Amaravati Marbles

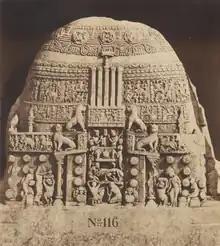
1858 photograph by Linnaeus Tripe

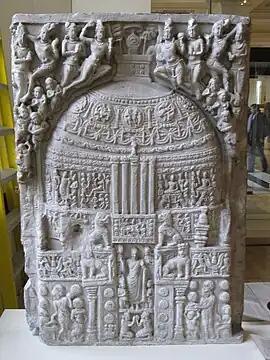
Slab of the Great Stupa with a Buddha statue at the entrance

The Amaravati collection in the British Museum consists of over 120 different pieces made from a limestone called Palnad marble; although the material is certainly not marble and the source of the stone in the Palnad quarry not decisively proven.